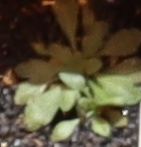
Label: Horseweed